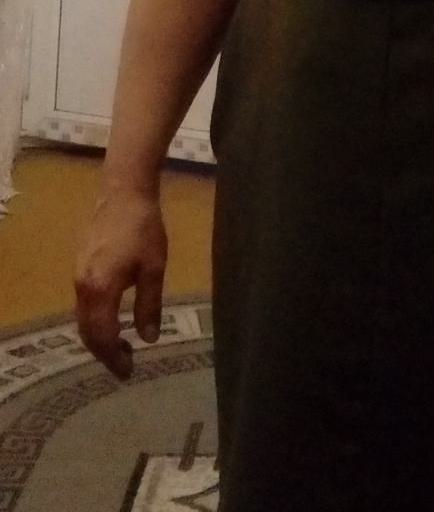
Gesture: no_gesture